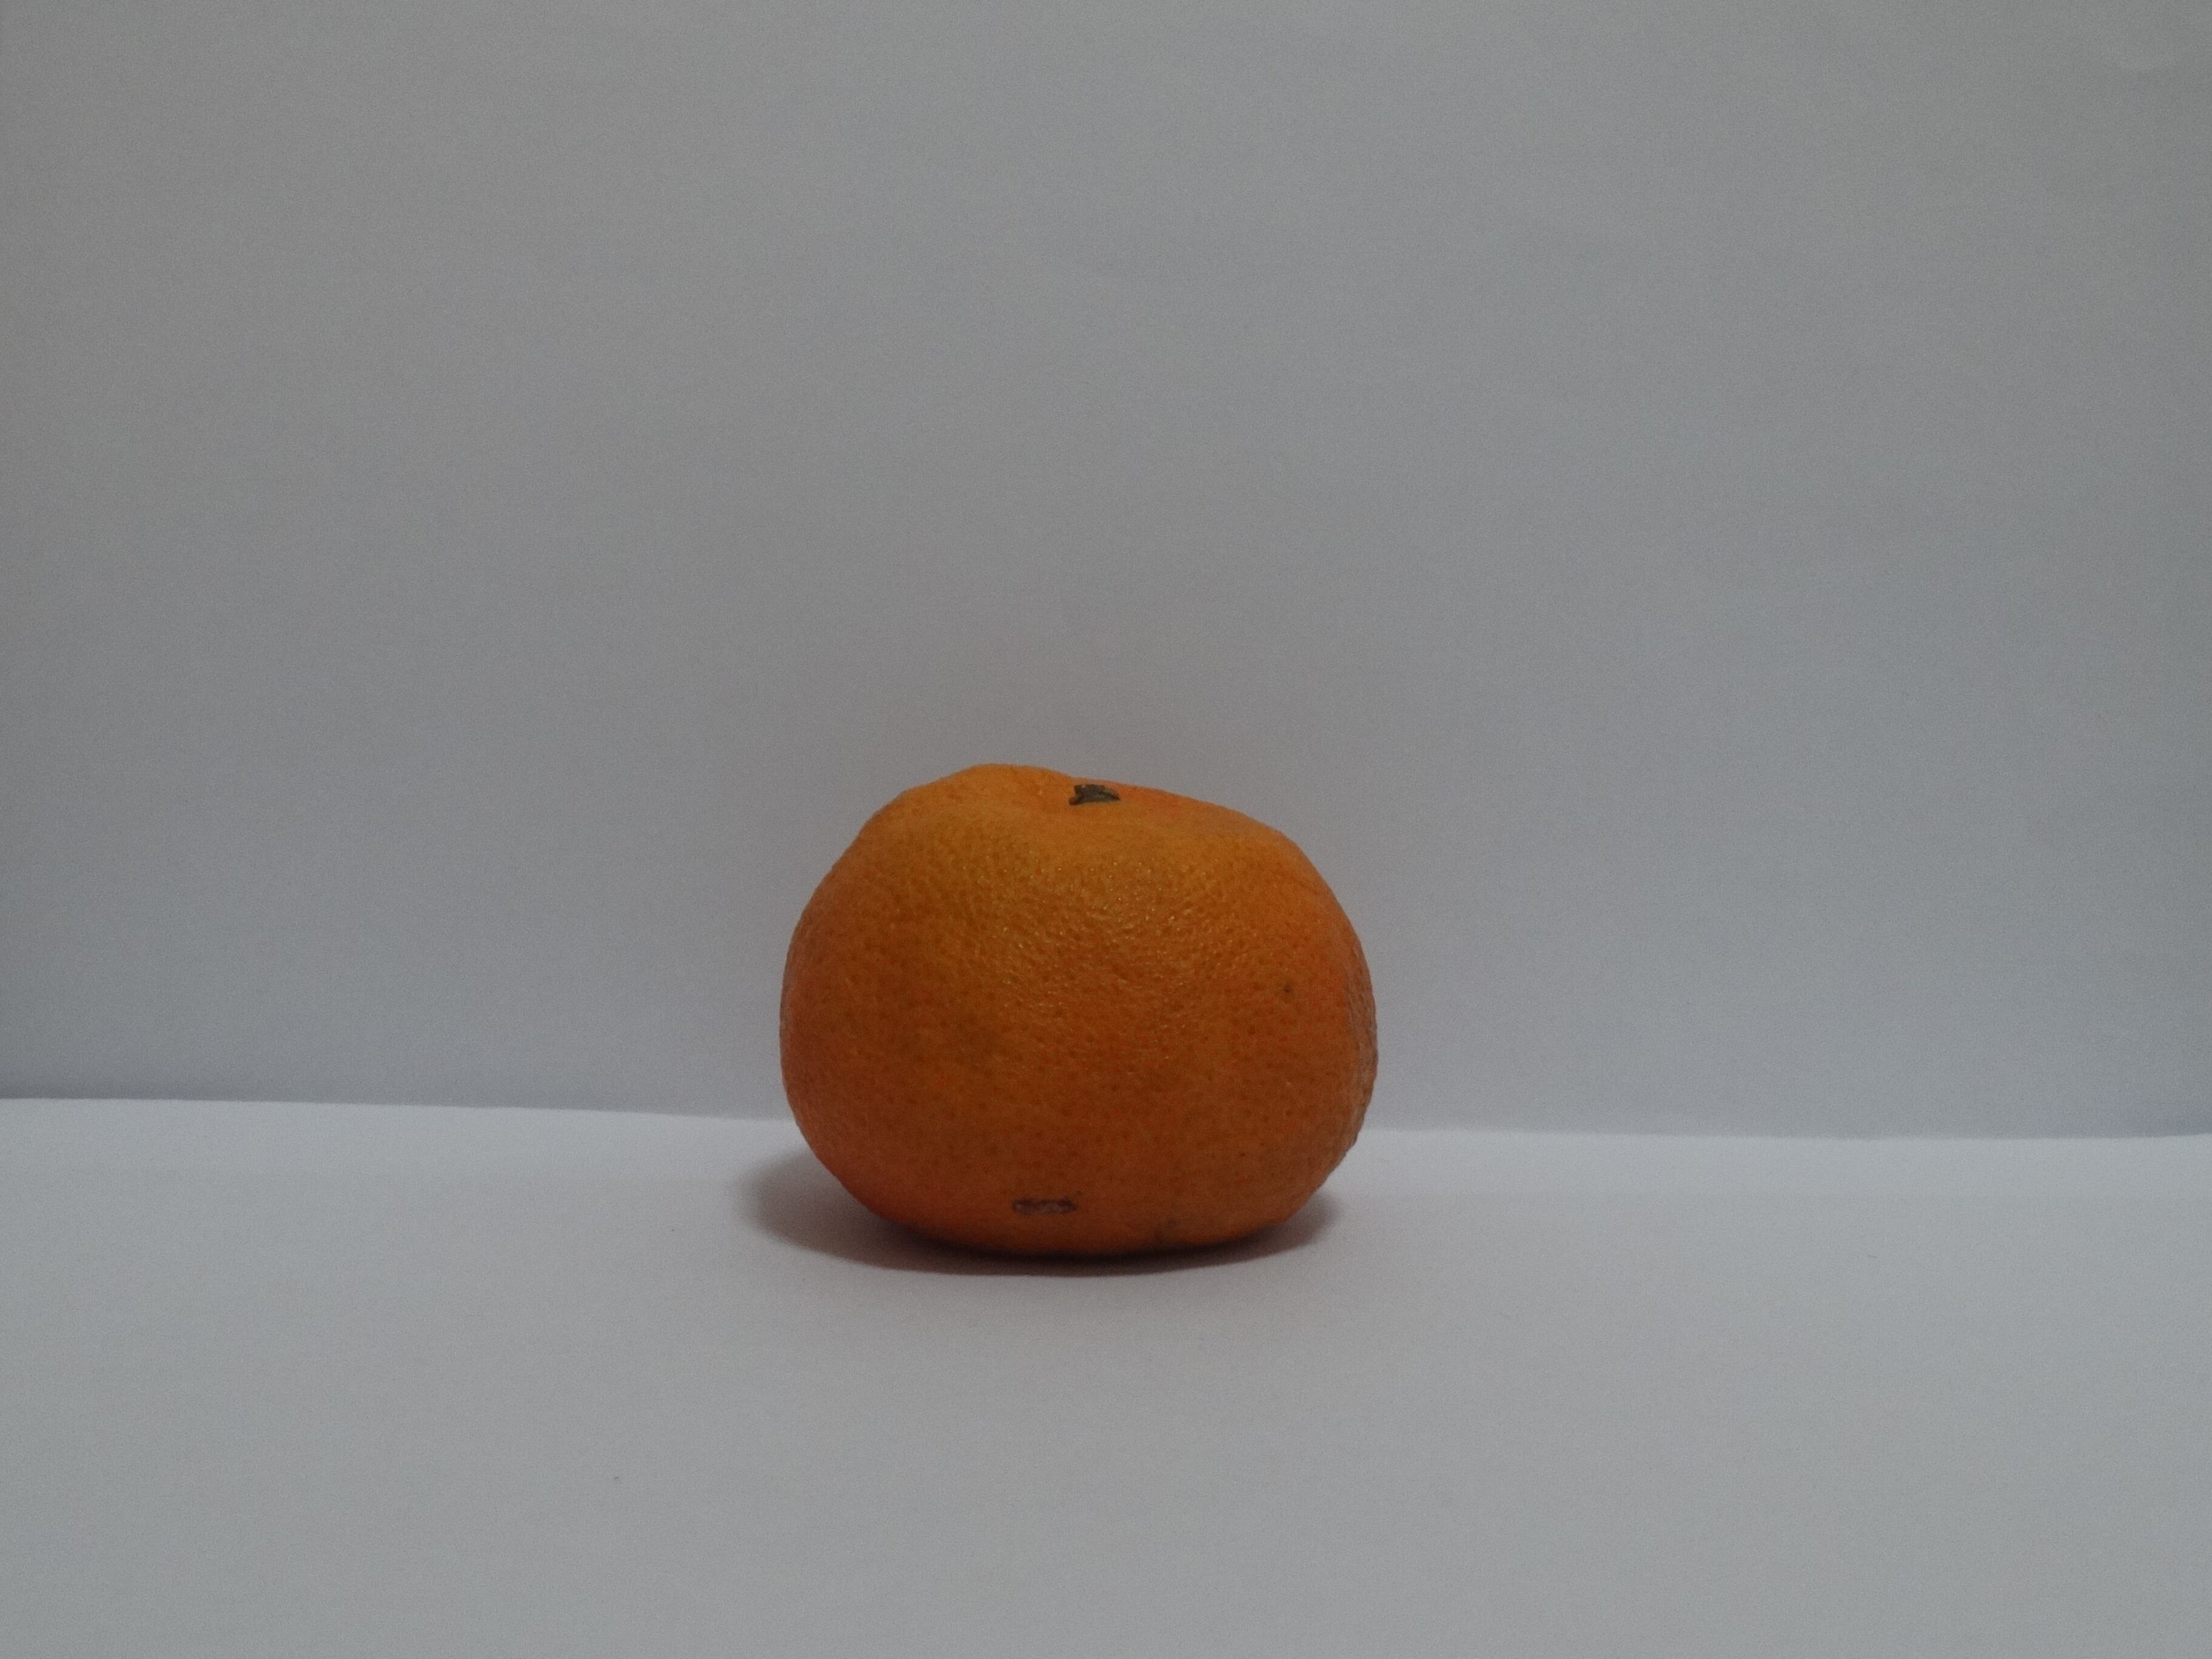
Citrus fruit variety: murcott